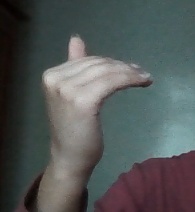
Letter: khaa